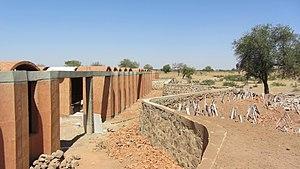
Diébédo Francis Kéré, né en 1965 à Gando, est un architecte burkinabé.
Diébédo Francis Kéré, né en 1965 à Gando, est un architecte burkinabé.